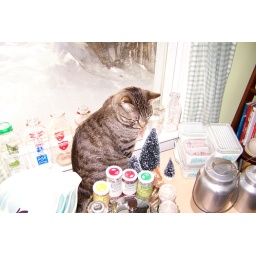
he likes to chatter his teeth at the birds in the feeder outside the window